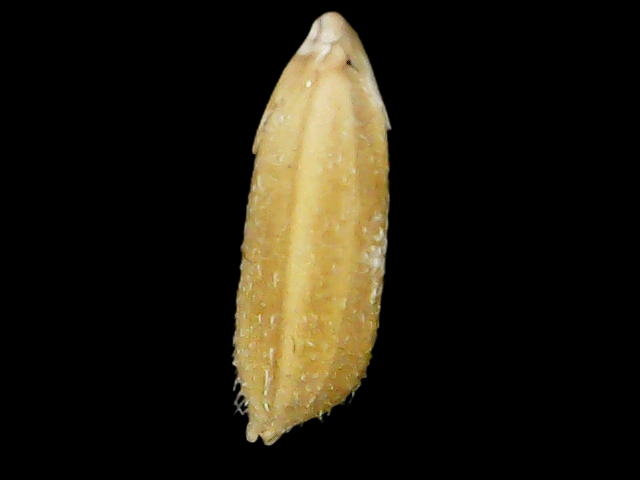
Rice variety: Bd95